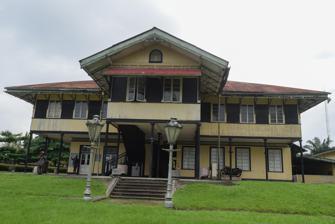
Building: Old Residency Museum
Country: Nigeria
Year built: 1884
Museum in Nigeria Old Residency Museum Established 1884 ( 1884 ) Location Calabar , Nigeria Coordinates 4°58′32.5″N 8°20′30.1″E / 4.975694°N 8.341694°E / 4.975694; 8.341694 The Old Residency Museum is a government-run museum in the city of Calabar in Nigeria . The museum was constructed in the colonial time in 1884 in old Calabar and was named as the Government House. As per the museum records, it was pre-fabricated in Britain and later erected in Calabar to accommodate the British officials in the Niger area. Old Residency Museum is constructed using minerals imported from Britain by the Royal Niger Company. The house is now a museum which is managed by the National Commission for Museums and it displays the largest collection of Nigerian documents and artifacts about the history of the Calabar and Cross River regions and slavery The museum is situated between presidential lodges and the residence of the chief judge of Cross River State. Old Residency Museum was a ministerial guest house in 1950. The building was declared a national monument in 1959 and has been renovated over time by the National Commission for Museums and Monuments in 1986. Old Residency Museum was reported to be  not maintained well by the authorities due to lack of funds. The Cross River State Government has also reported to shut down the kitchen and the adjoining field that serves as a source of revenue and relaxation References